Charlotte Dawson

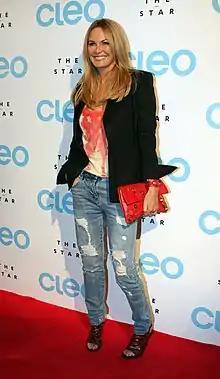
Dawson in April 2013

In 2012 she appeared as one of the 'celebrity' contestants, raising money for her chosen charity, on the second season of "The Celebrity Apprentice Australia". August 2012 saw a new period of media unrest for Dawson, following an interview with New Zealand's "Herald on Sunday" about her thoughts on her former home. "New Zealand is small, nasty and vindictive. It's a tiny, little village ... a tiny country at the end of the earth," she said'.